Oatka Creek

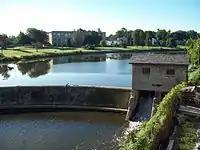
A body of water with a curved stone dam. At the right of the dam is a small stone house, underneath which water flows. There are buildings on land behind the dammed water

The only significant change made to the river by human engineering is the dam at Le Roy near where Route 5 crosses the creek. It creates a lake in the center of the village. Other dams or diversions that were created for milling purposes in the 19th century have been abandoned and/or removed. There are no power plants or flood control projects along the creek.